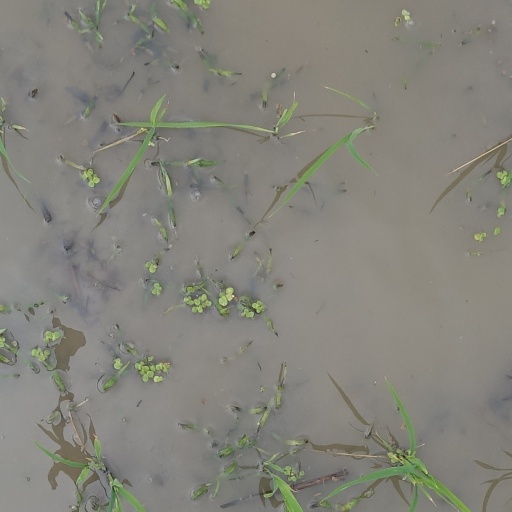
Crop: rice